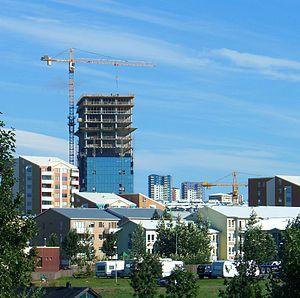
Kópavogur est une municipalité d'Islande se trouvant dans la région de la capitale, Reykjavik. Avec une population de 32 308 habitants en 2014, il s'agit de la deuxième municipalité la plus peuplée d'Islande, derrière la capitale.